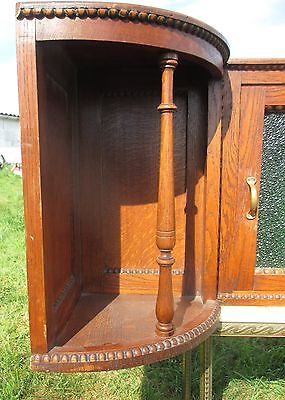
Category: cabinet